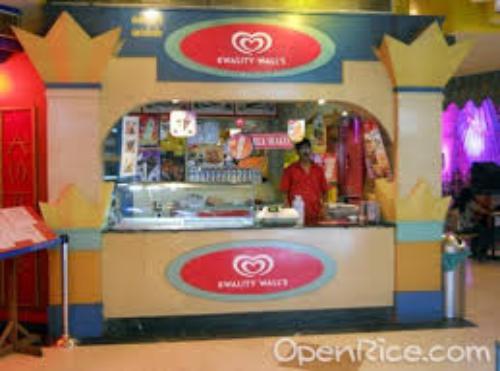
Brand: Kwality Wall's
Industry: Food